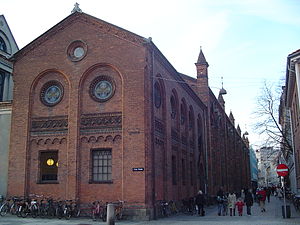
Det Kongelige Bibliotek / Historie / Det 19. århundrede
Det Kongelige Bibliotek i Fiolstræde.
Det Kongelige Bibliotek er Danmarks nationalbibliotek. Biblioteket ligger i København på Slotsholmen mellem Christiansborg Slot og vandet, hvor tilbygningen Den Sorte Diamant udgør fronten. Det er et af verdens største biblioteker.